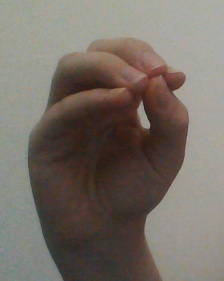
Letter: ha